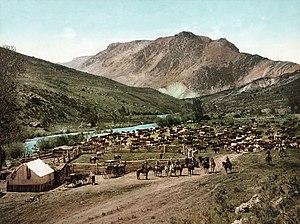
Colorado. ""Round up"" on the Cimarron (Rassemblement du bétail à Cimarron), un photochrome de 1898 environ, montrant l'un des grands rassemblements de bétail qui se faisaient avant l'arrivée du fil de fer barbelé et du chemin de fer. Le lieu, Cimarron (Colorado, États-Unis), a été déduit de la comparaison avec d'autre photographies, dont celle de droite, montrant la localité à la même époque."